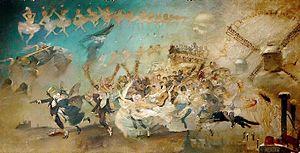
Adolphe Léon Willette, né à Châlons-sur-Marne le 30 juillet 1857 et mort à Paris le 4 février 1926, est un peintre, illustrateur, affichiste, lithographe et caricaturiste français.